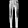
Label: Trouser